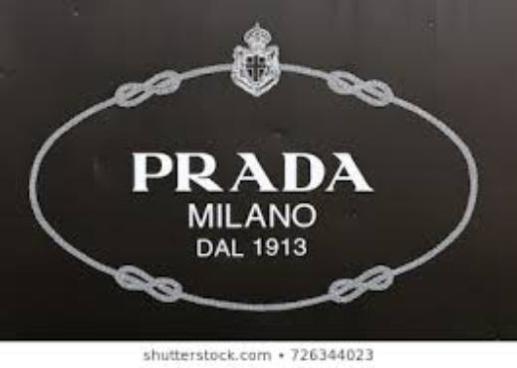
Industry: Clothes